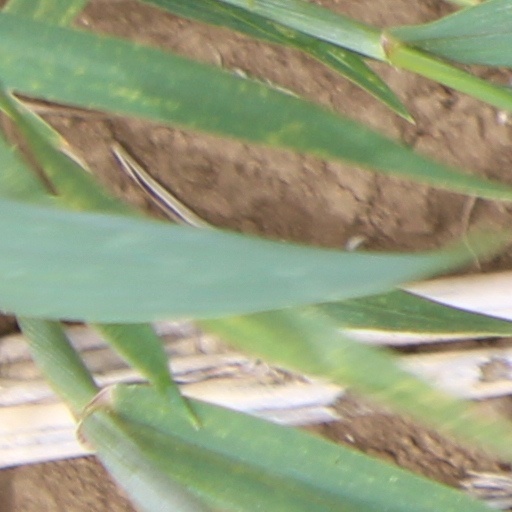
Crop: wheat